Norwegian armed forces in exile

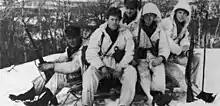
Norwegian soldiers on the front-line north of Narvik, May 1940

Norway was neutral in World War I and tried to remain neutral in World War II. Neutrality was maintained until the German invasion began on 9 April 1940.